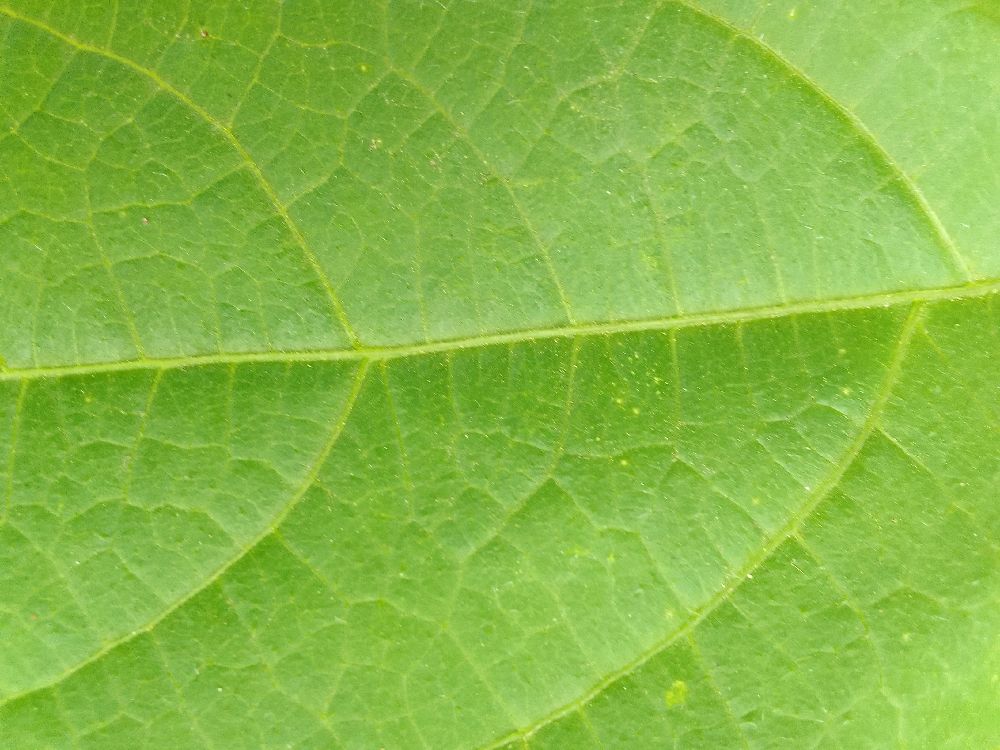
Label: healthy